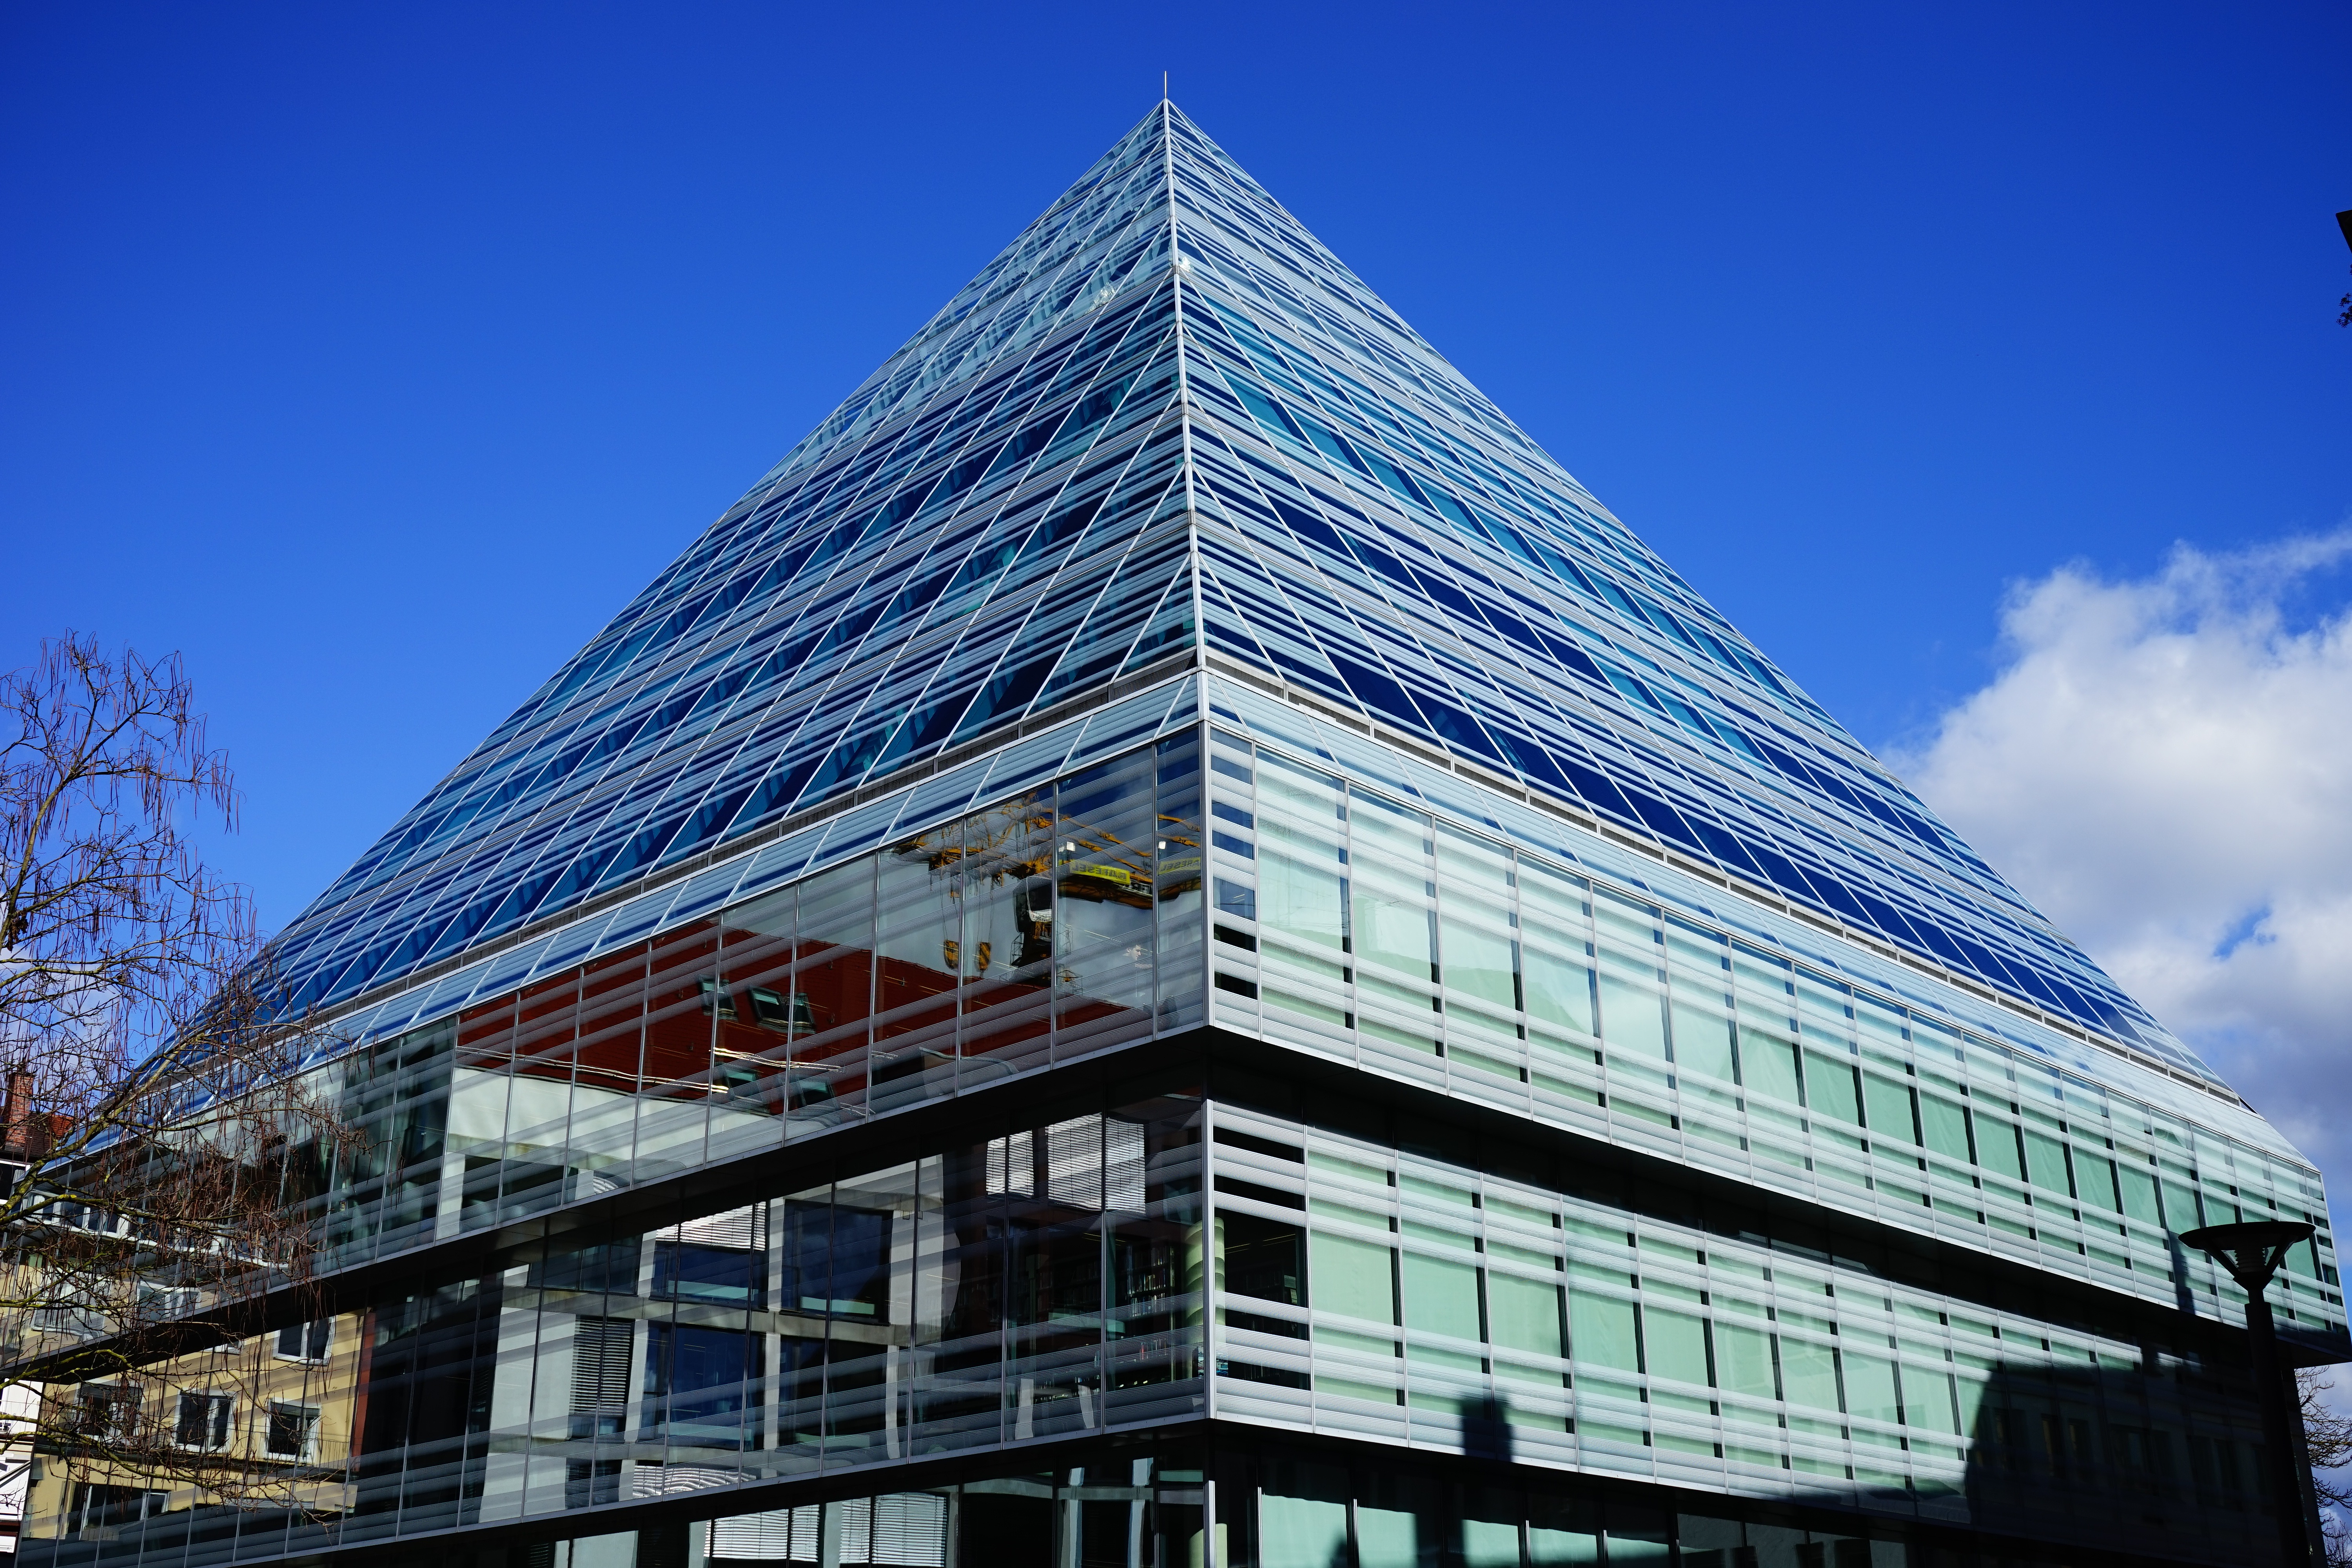
architecture, glass, building, city, home, skyscraper, cityscape, downtown, tower, landmark, facade, tower block, headquarters, ulm, glass pyramid, city library, glazing, urban area, metropolitan area